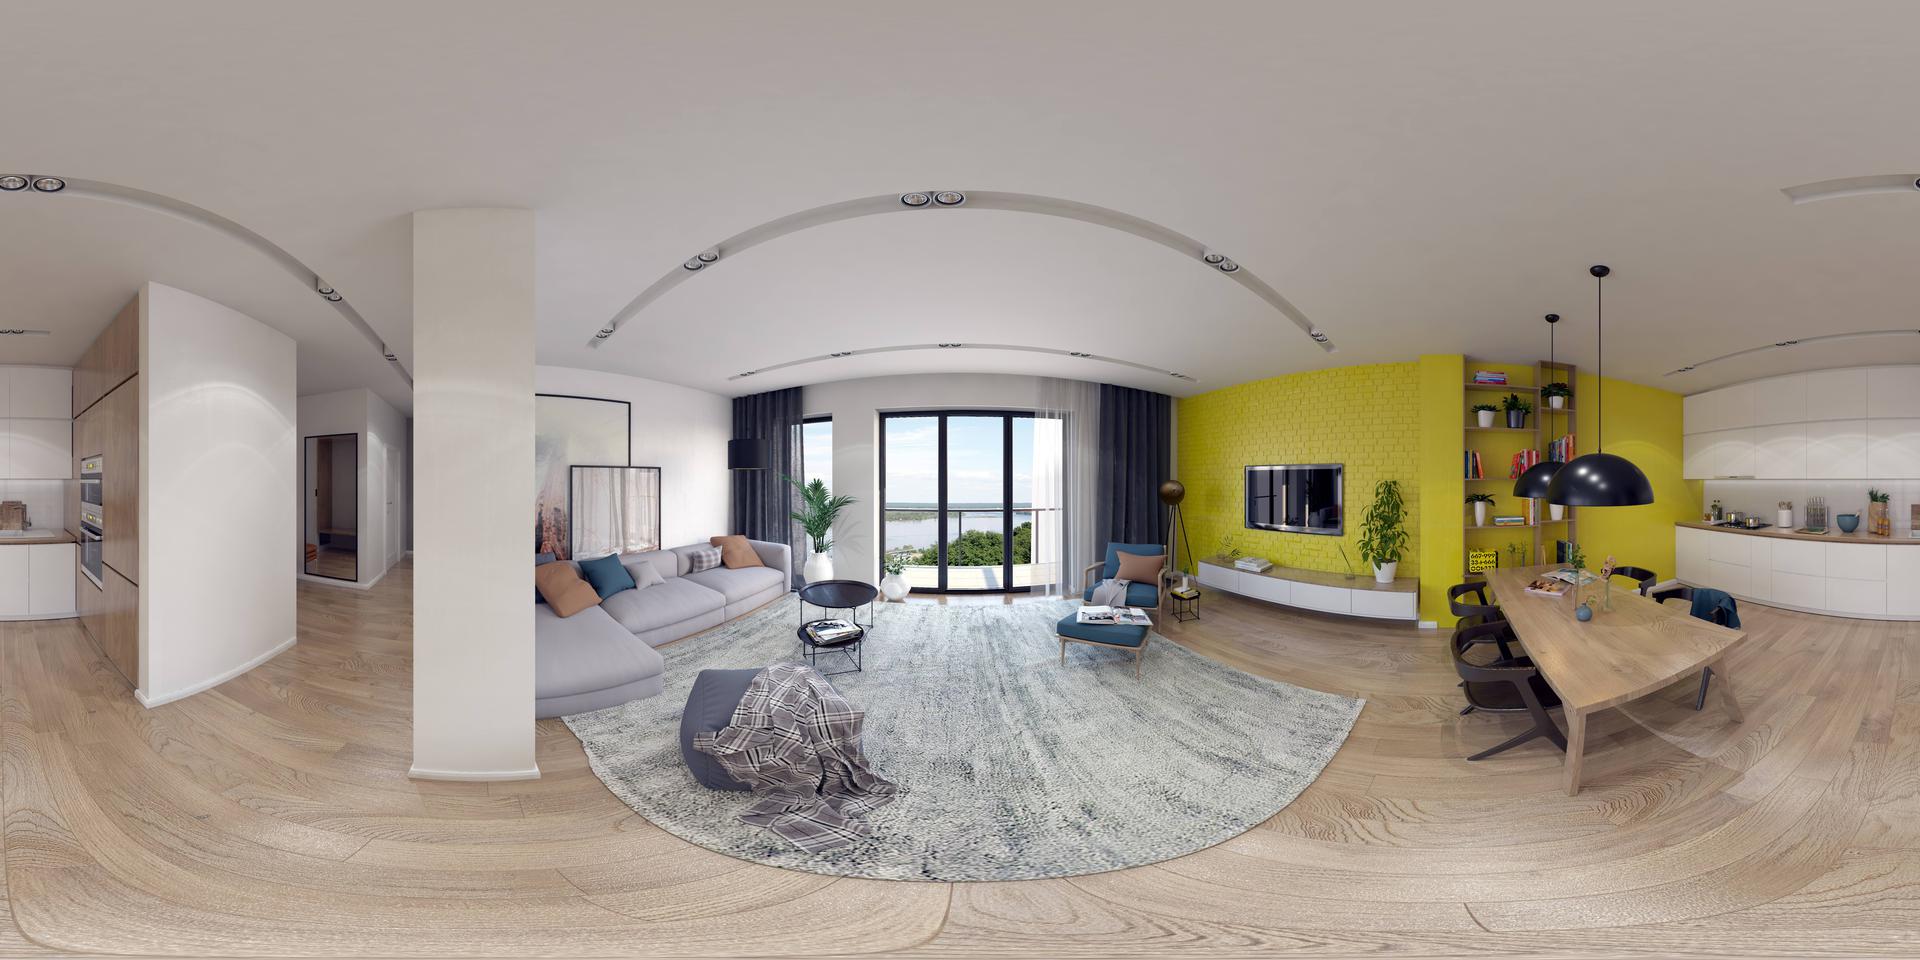
Referred object: the tall potted plant next to the TV

Referred object: The black two-tiered metal side table with a round top.